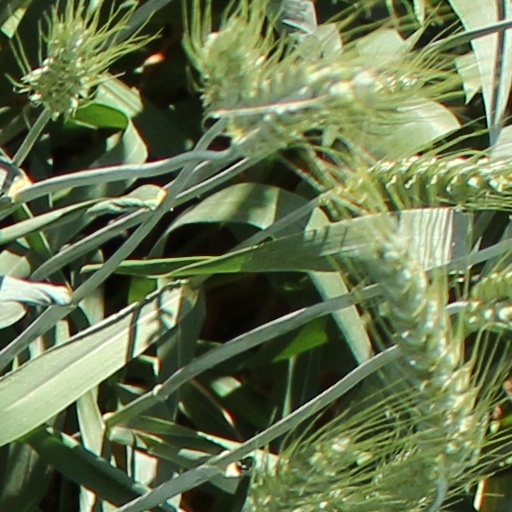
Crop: wheat